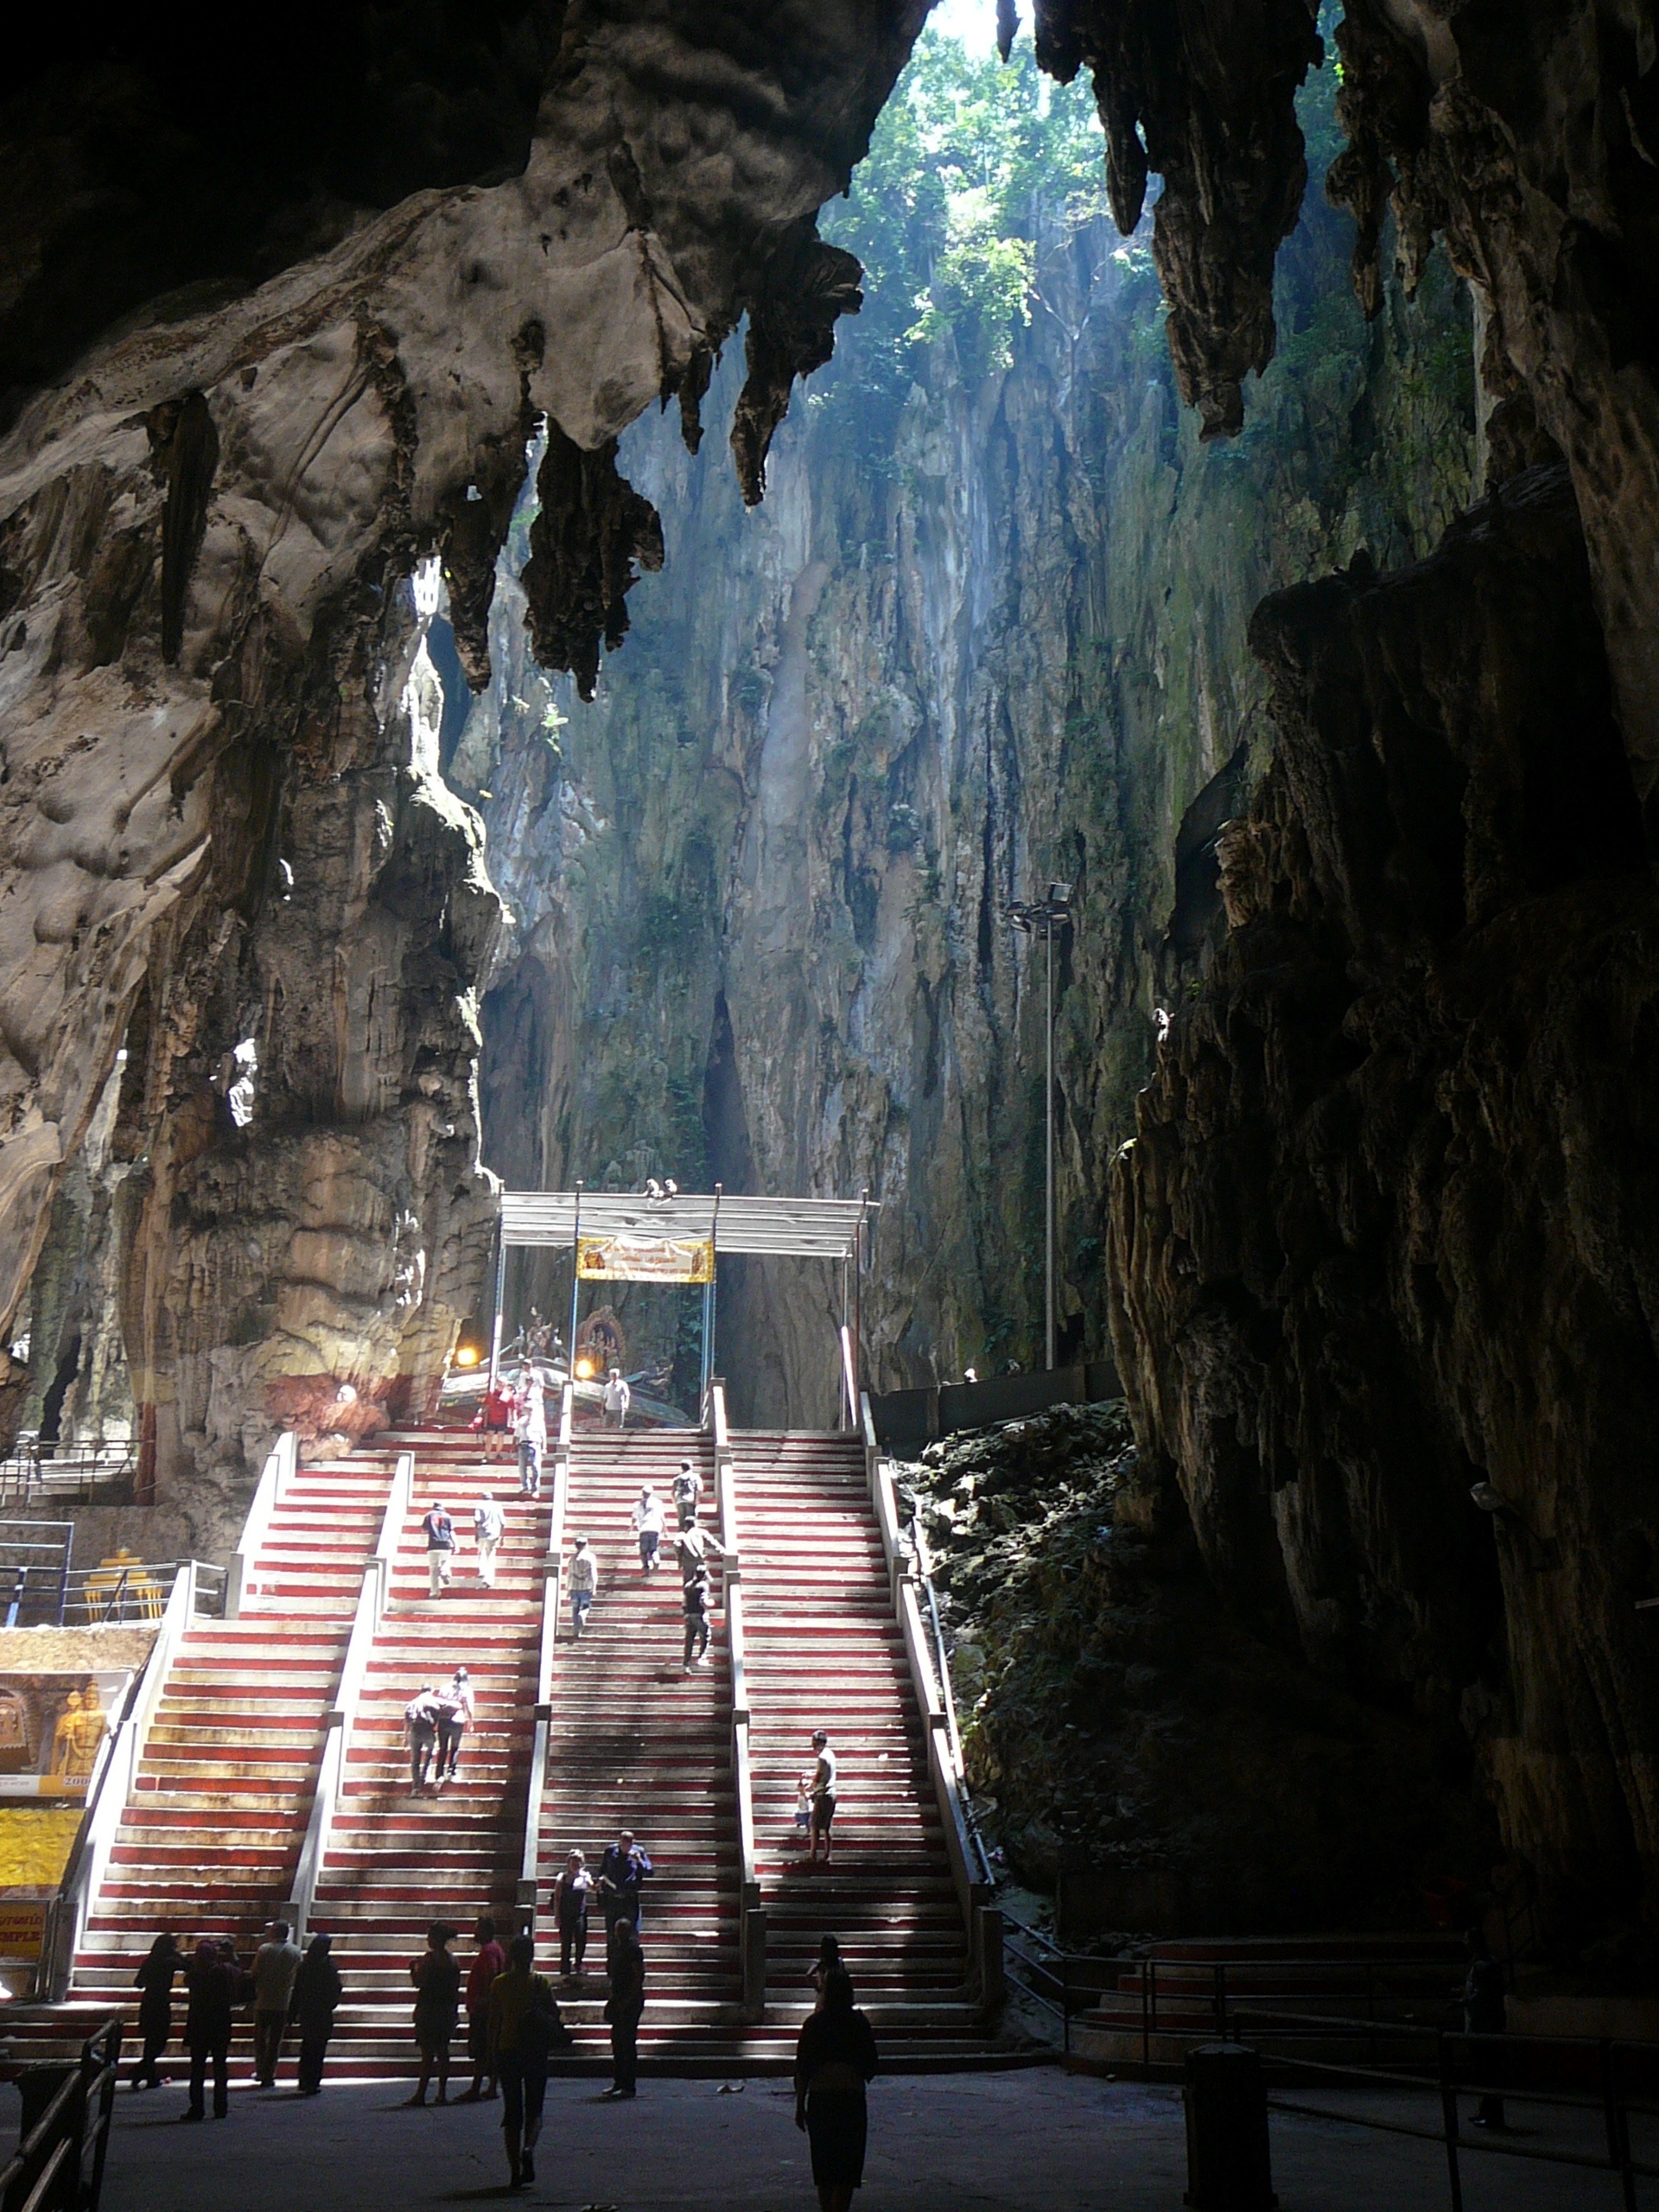
rock, formation, cave, reflection, religion, asia, climbing, limestone, shrine, malaysia, caves, landform, hinduism, kuala, lumpur, geographical feature, batu